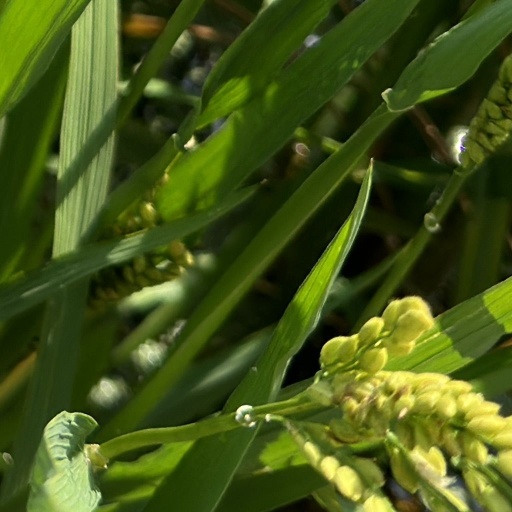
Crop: rice